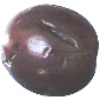
Label: Passion Fruit 1